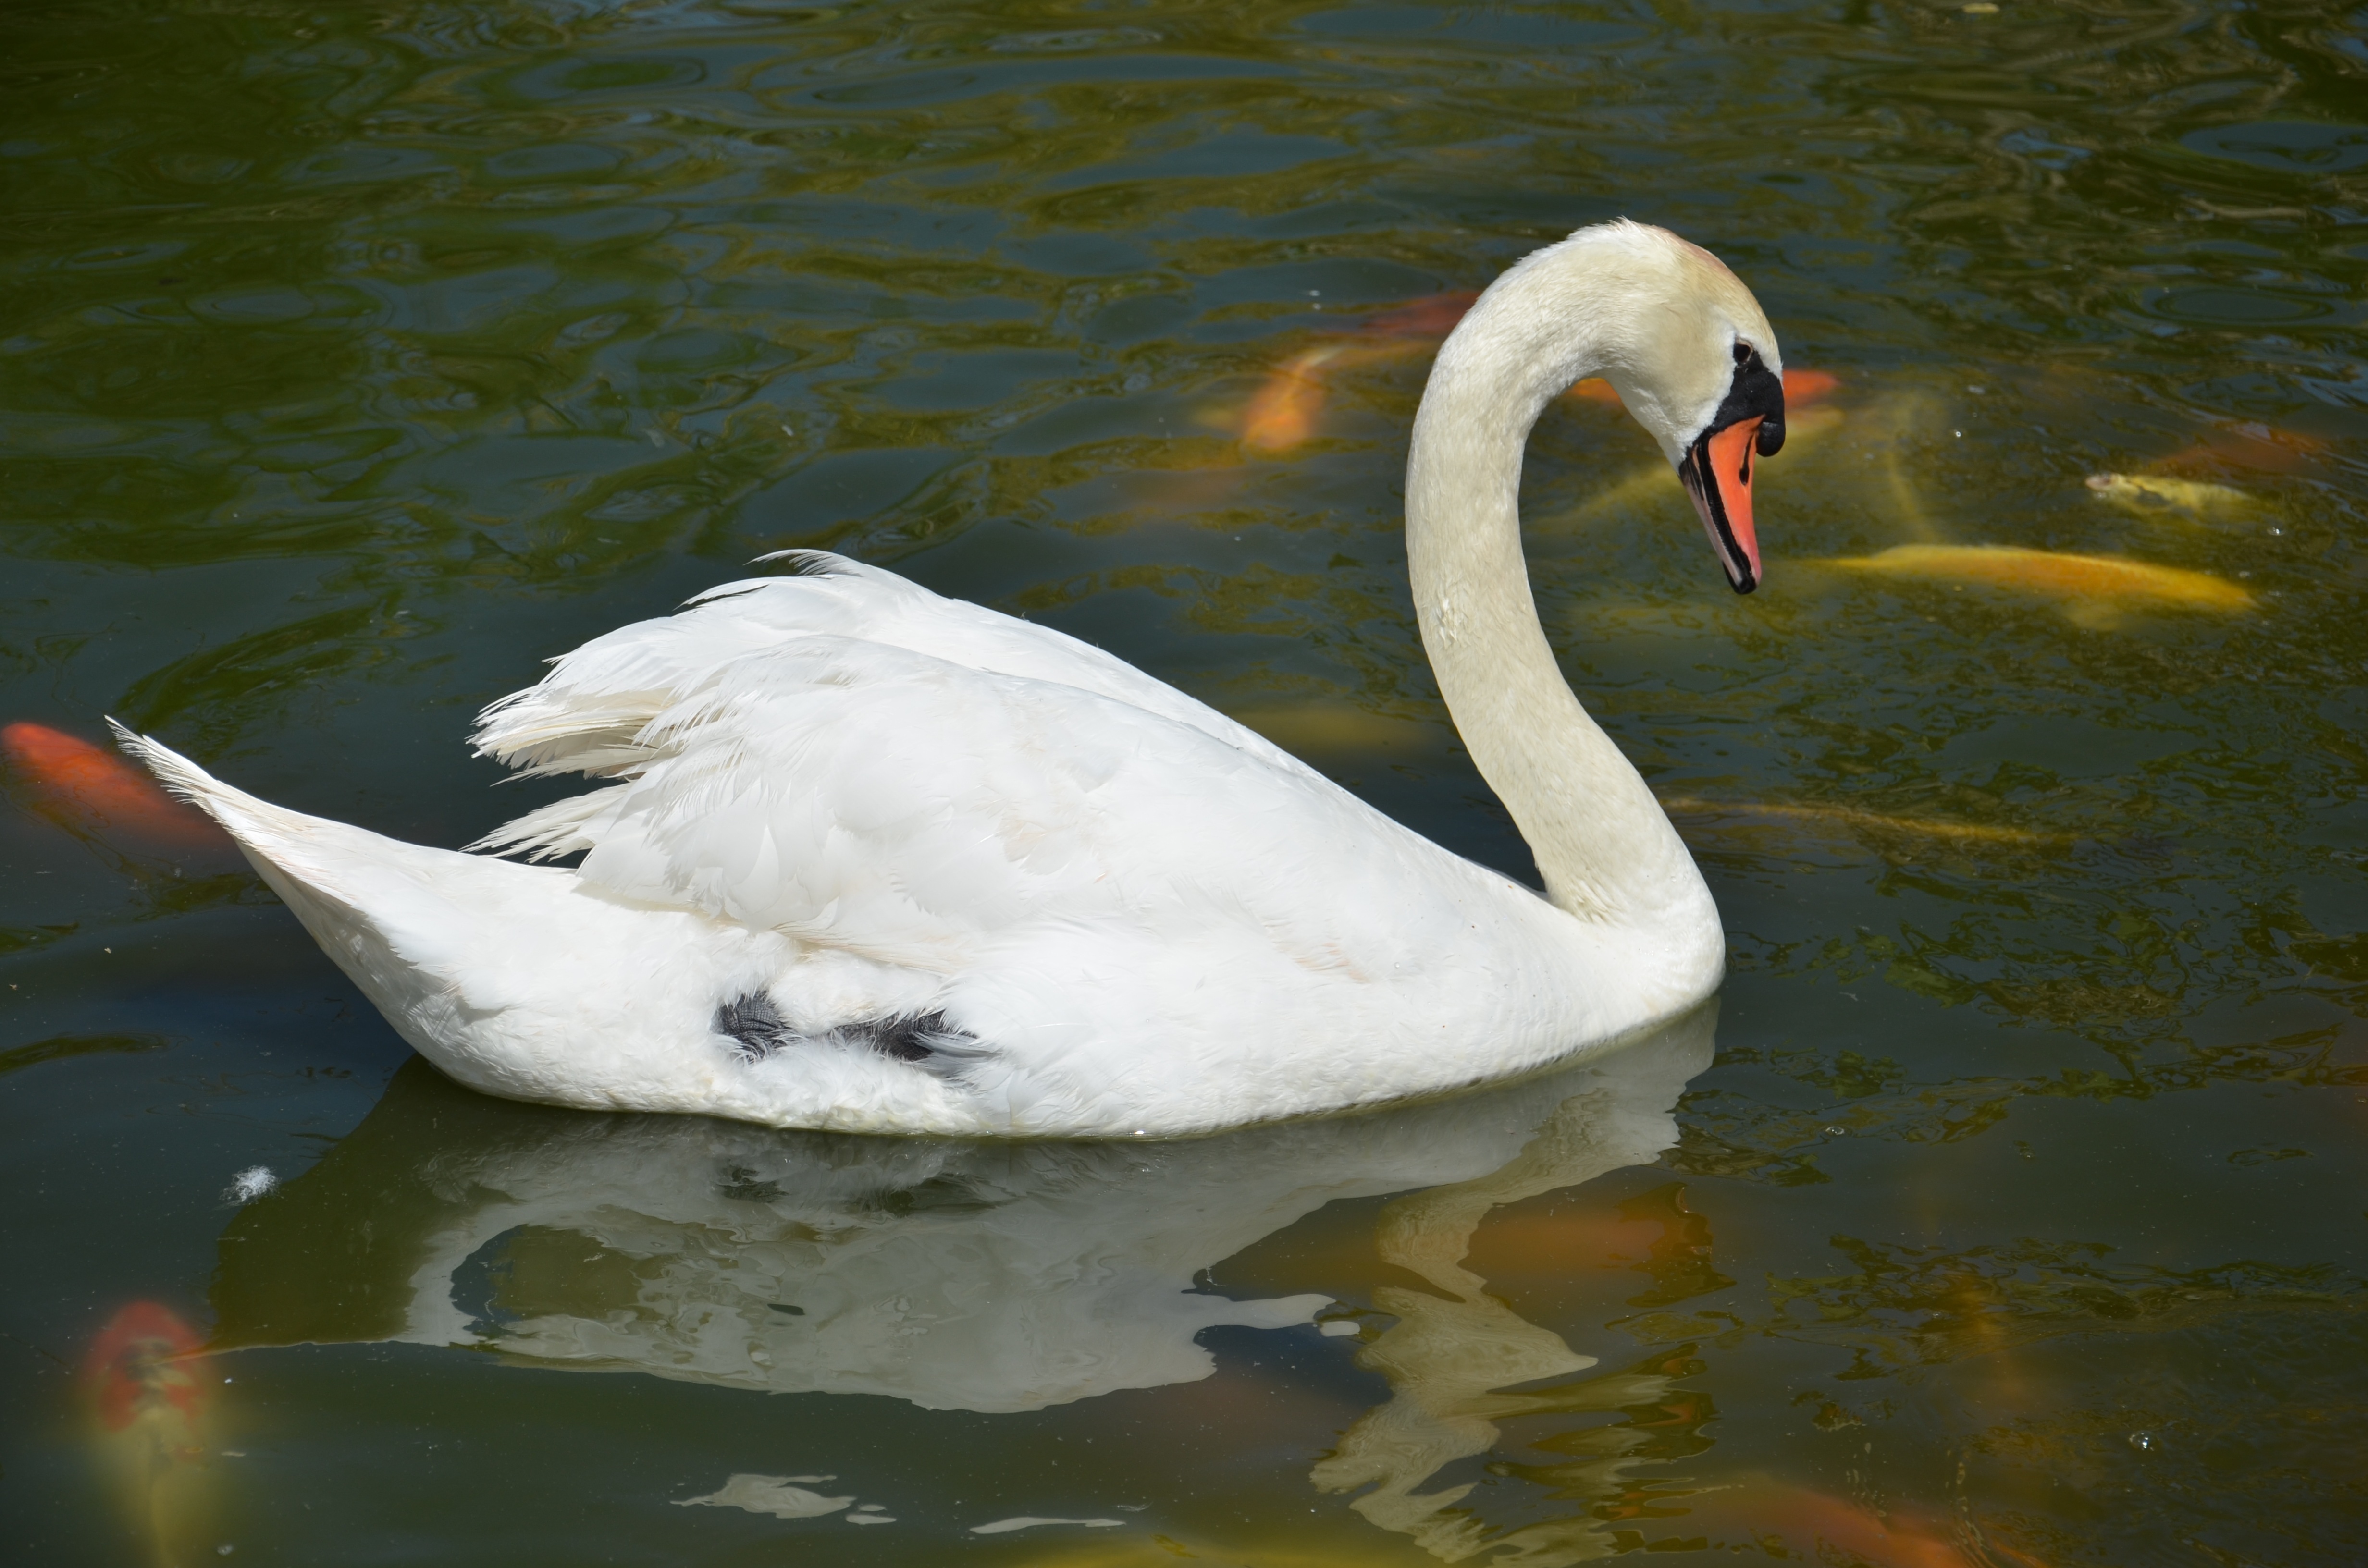
water, bird, wing, animal, wildlife, goat, reflection, beak, fish, fauna, swan, duck, vertebrate, waterfowl, water bird, ducks geese and swans